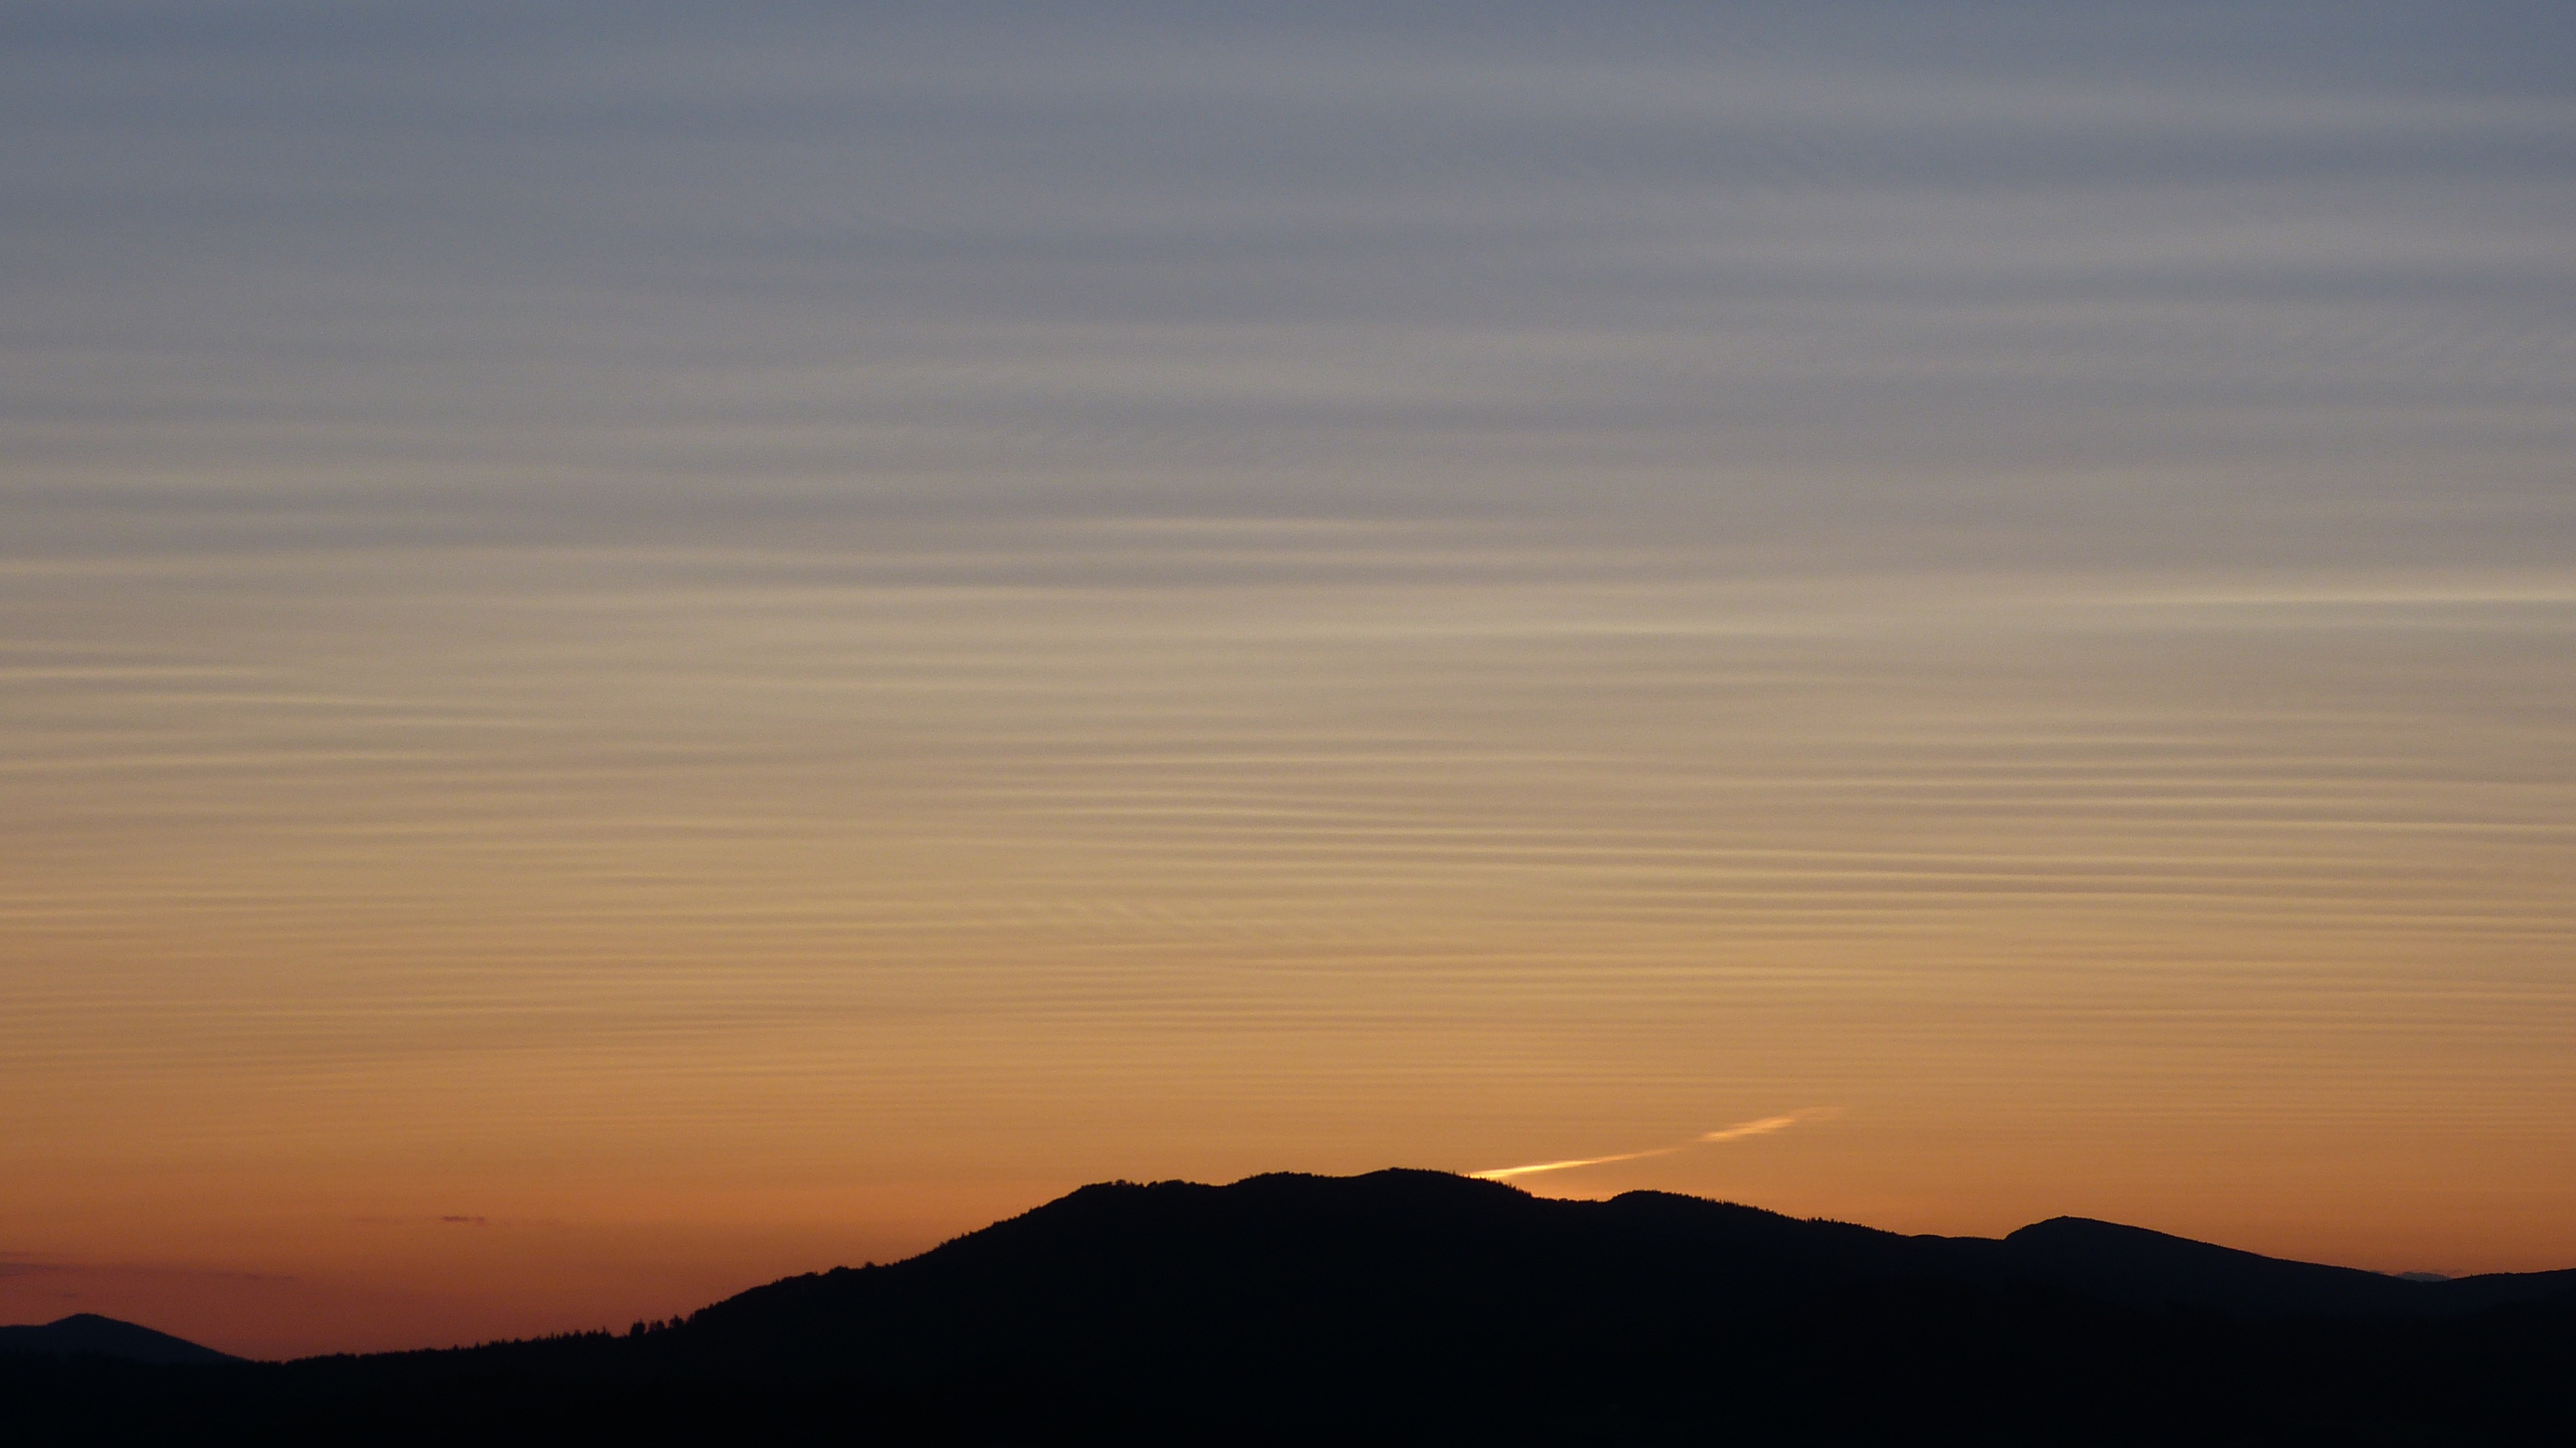
nature, horizon, mountain, cloud, sky, sunrise, sunset, morning, hill, view, dawn, atmosphere, dusk, evening, plain, afterglow, atmospheric phenomenon, red sky at morning